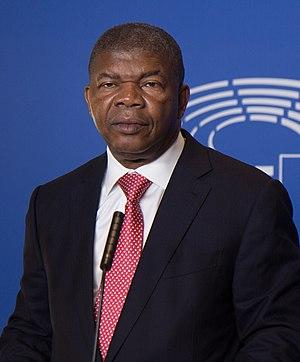
Le président de la République d'Angola est à la fois à la tête de l'État et du gouvernement angolais. S'il existe un poste de Premier ministre, le pouvoir de ce dernier est toutefois très limité et son abolition effective a lieu en 2012.
João Lourenço, né à Lobito le 5 mars 1954, est un officier général et homme d'État angolais. Il est président de la République depuis septembre 2017 et président du Mouvement populaire de libération de l'Angola depuis septembre 2018.
Des élections générales se déroulent le 23 août 2017 en Angola. Le Mouvement populaire de libération de l'Angola, au pouvoir depuis 1980, l'emporte avec plus de 60 % des voix et 150 sièges sur 223, bien qu'en baisse de 25 sièges par rapport à 2012.